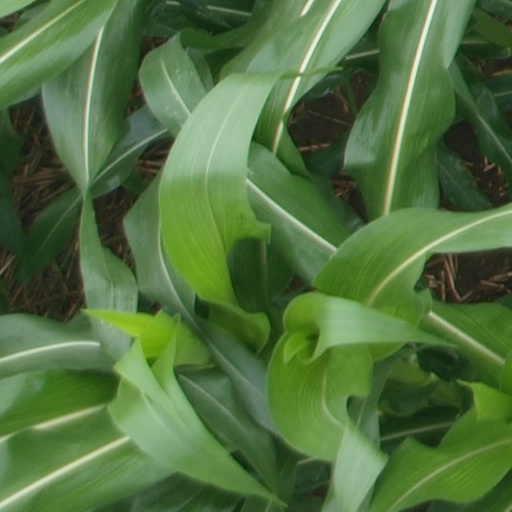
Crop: maize; corn